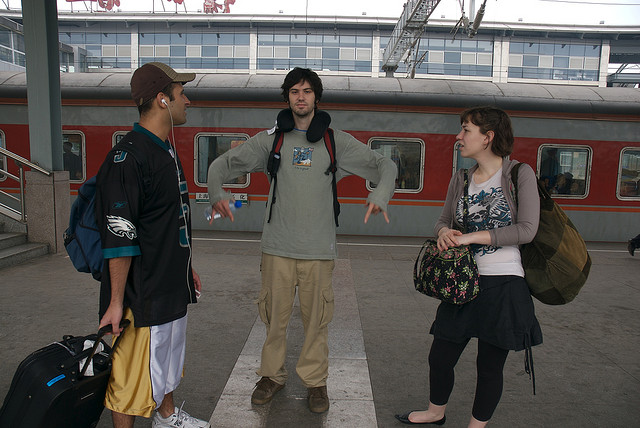
a few people that is on a train

Three young people stand on a train platform holding luggage.

Three people with back packs and luggage on a train platform

Three people at a subway station ready to bored a train.

Three people standing on a platform near a train.